WKRC-TV

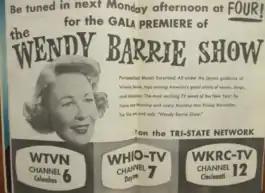
Advertisement for the premiere of "The Wendy Barrie Show" originating from WHIO-TV in Dayton and simulcast on WKRC-TV in Cincinnati and WTVN (now WSYX) in Columbus, all in Ohio

In 1953, three television stations owned by Taft Broadcasting Company and Cox Enterprises formed the short-lived "Tri-State Network" to compete with entertainment programming produced by Crosley Broadcasting Corporation on Crosley television stations in the Cincinnati, Columbus and Dayton broadcast markets. On January 11, 1954, "The Wendy Barrie Show" premiered from the studios of WHIO-TV in Dayton, simulcast on Taft Broadcasting's WKRC-TV in Cincinnati and WTVN (now WSYX) in Columbus. Barrie's contract was terminated in October 1954, and she was replaced by her co-host of nine months, Don Williams.